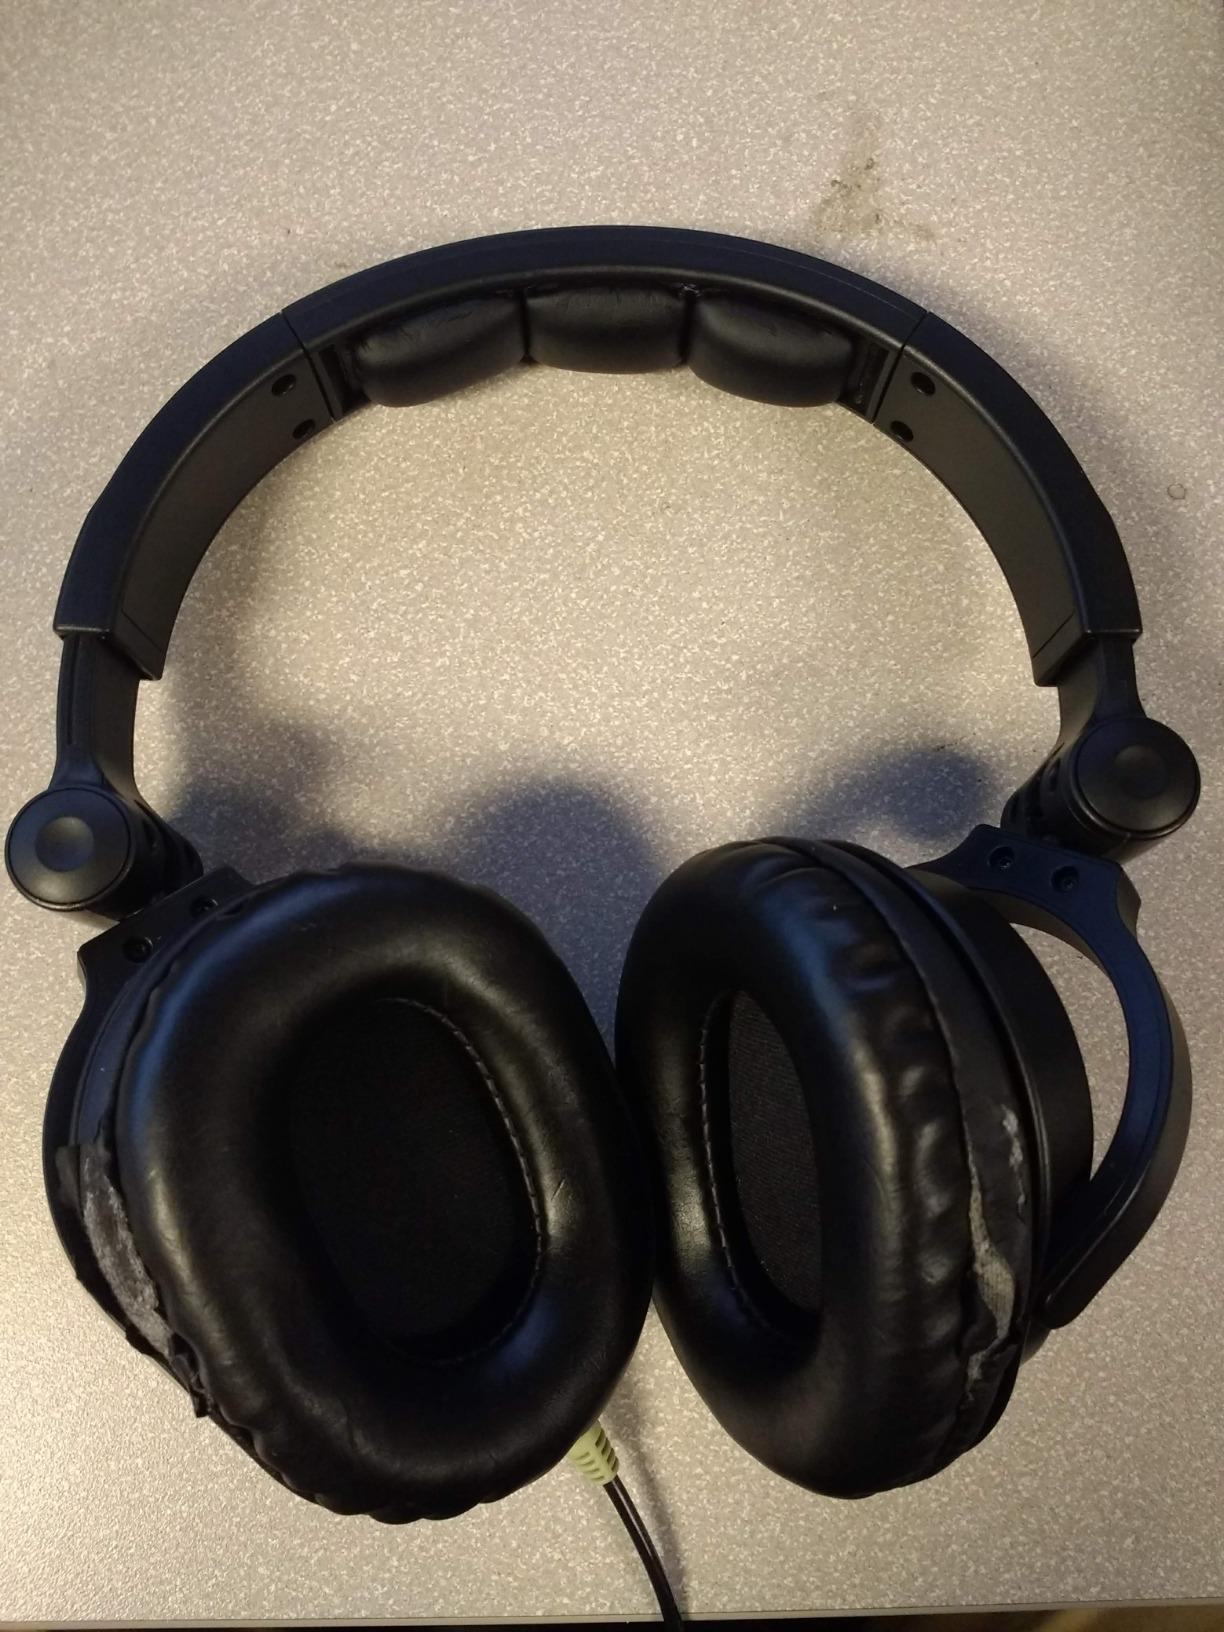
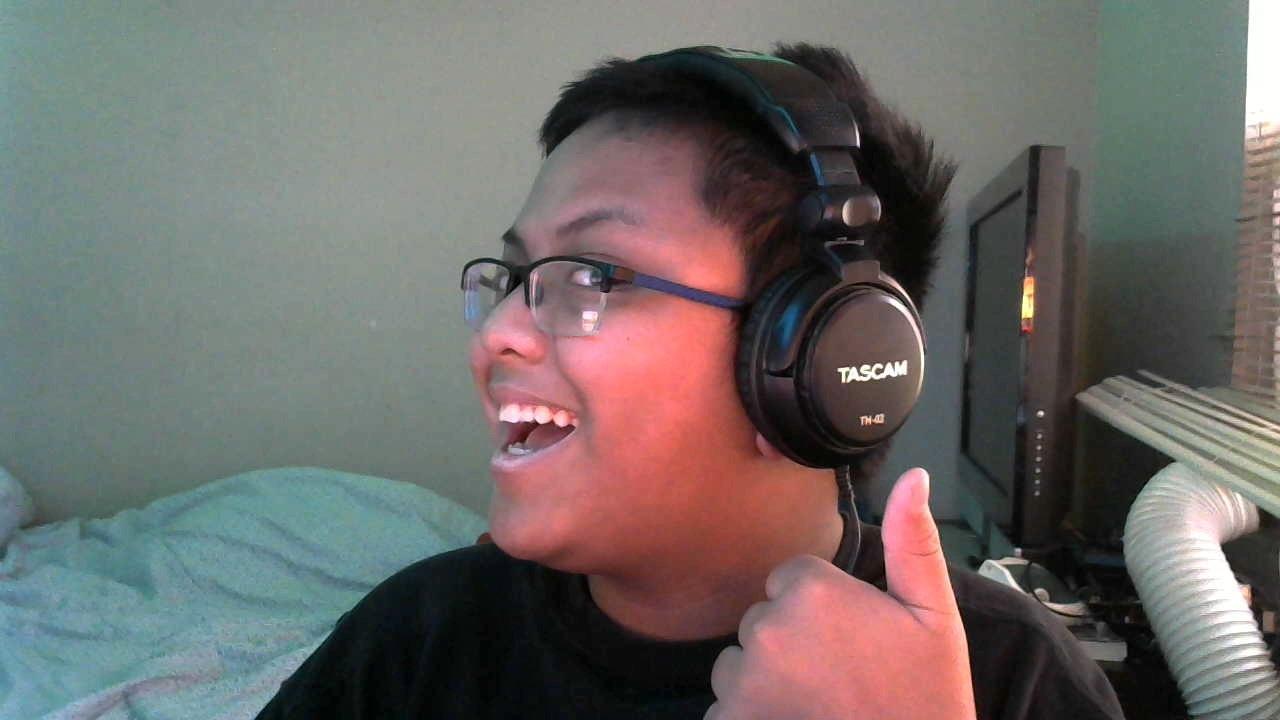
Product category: headphones
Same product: no